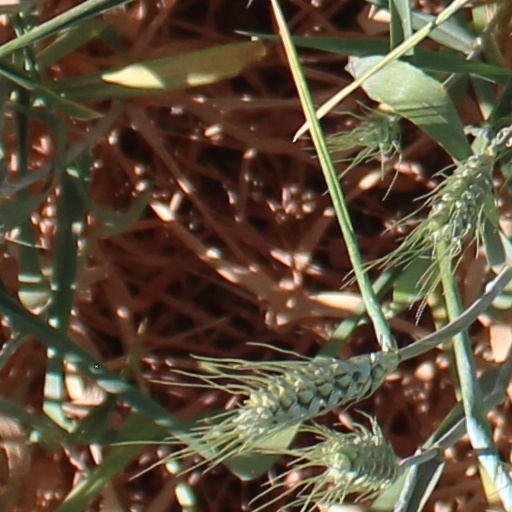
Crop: wheat